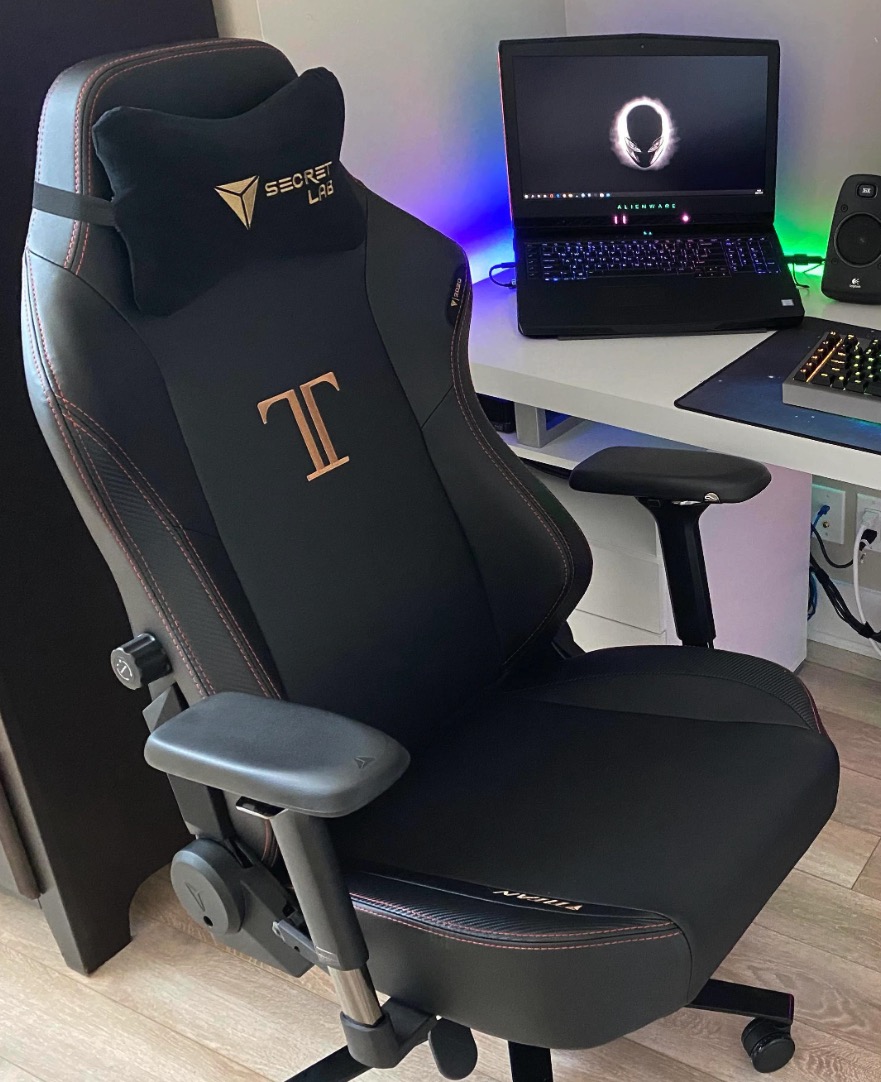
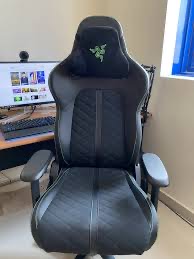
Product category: items_chair
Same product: no